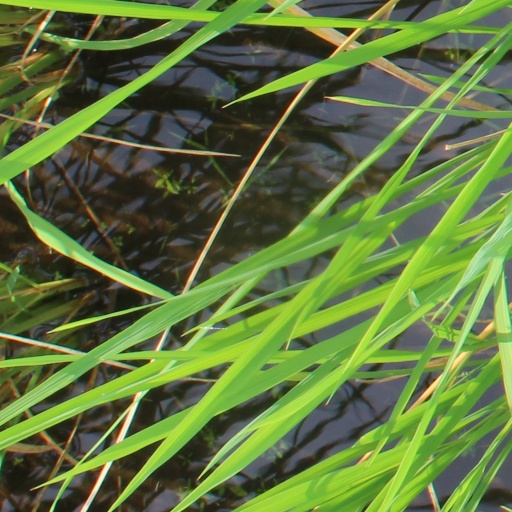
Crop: rice